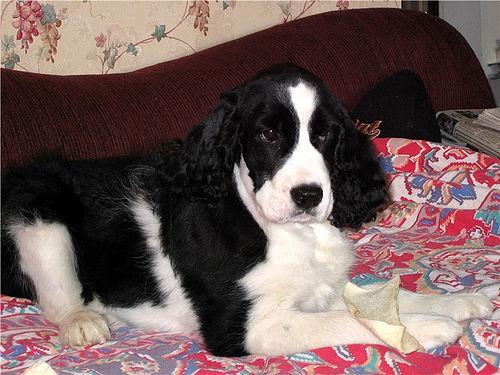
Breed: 276-n000112-English_springer